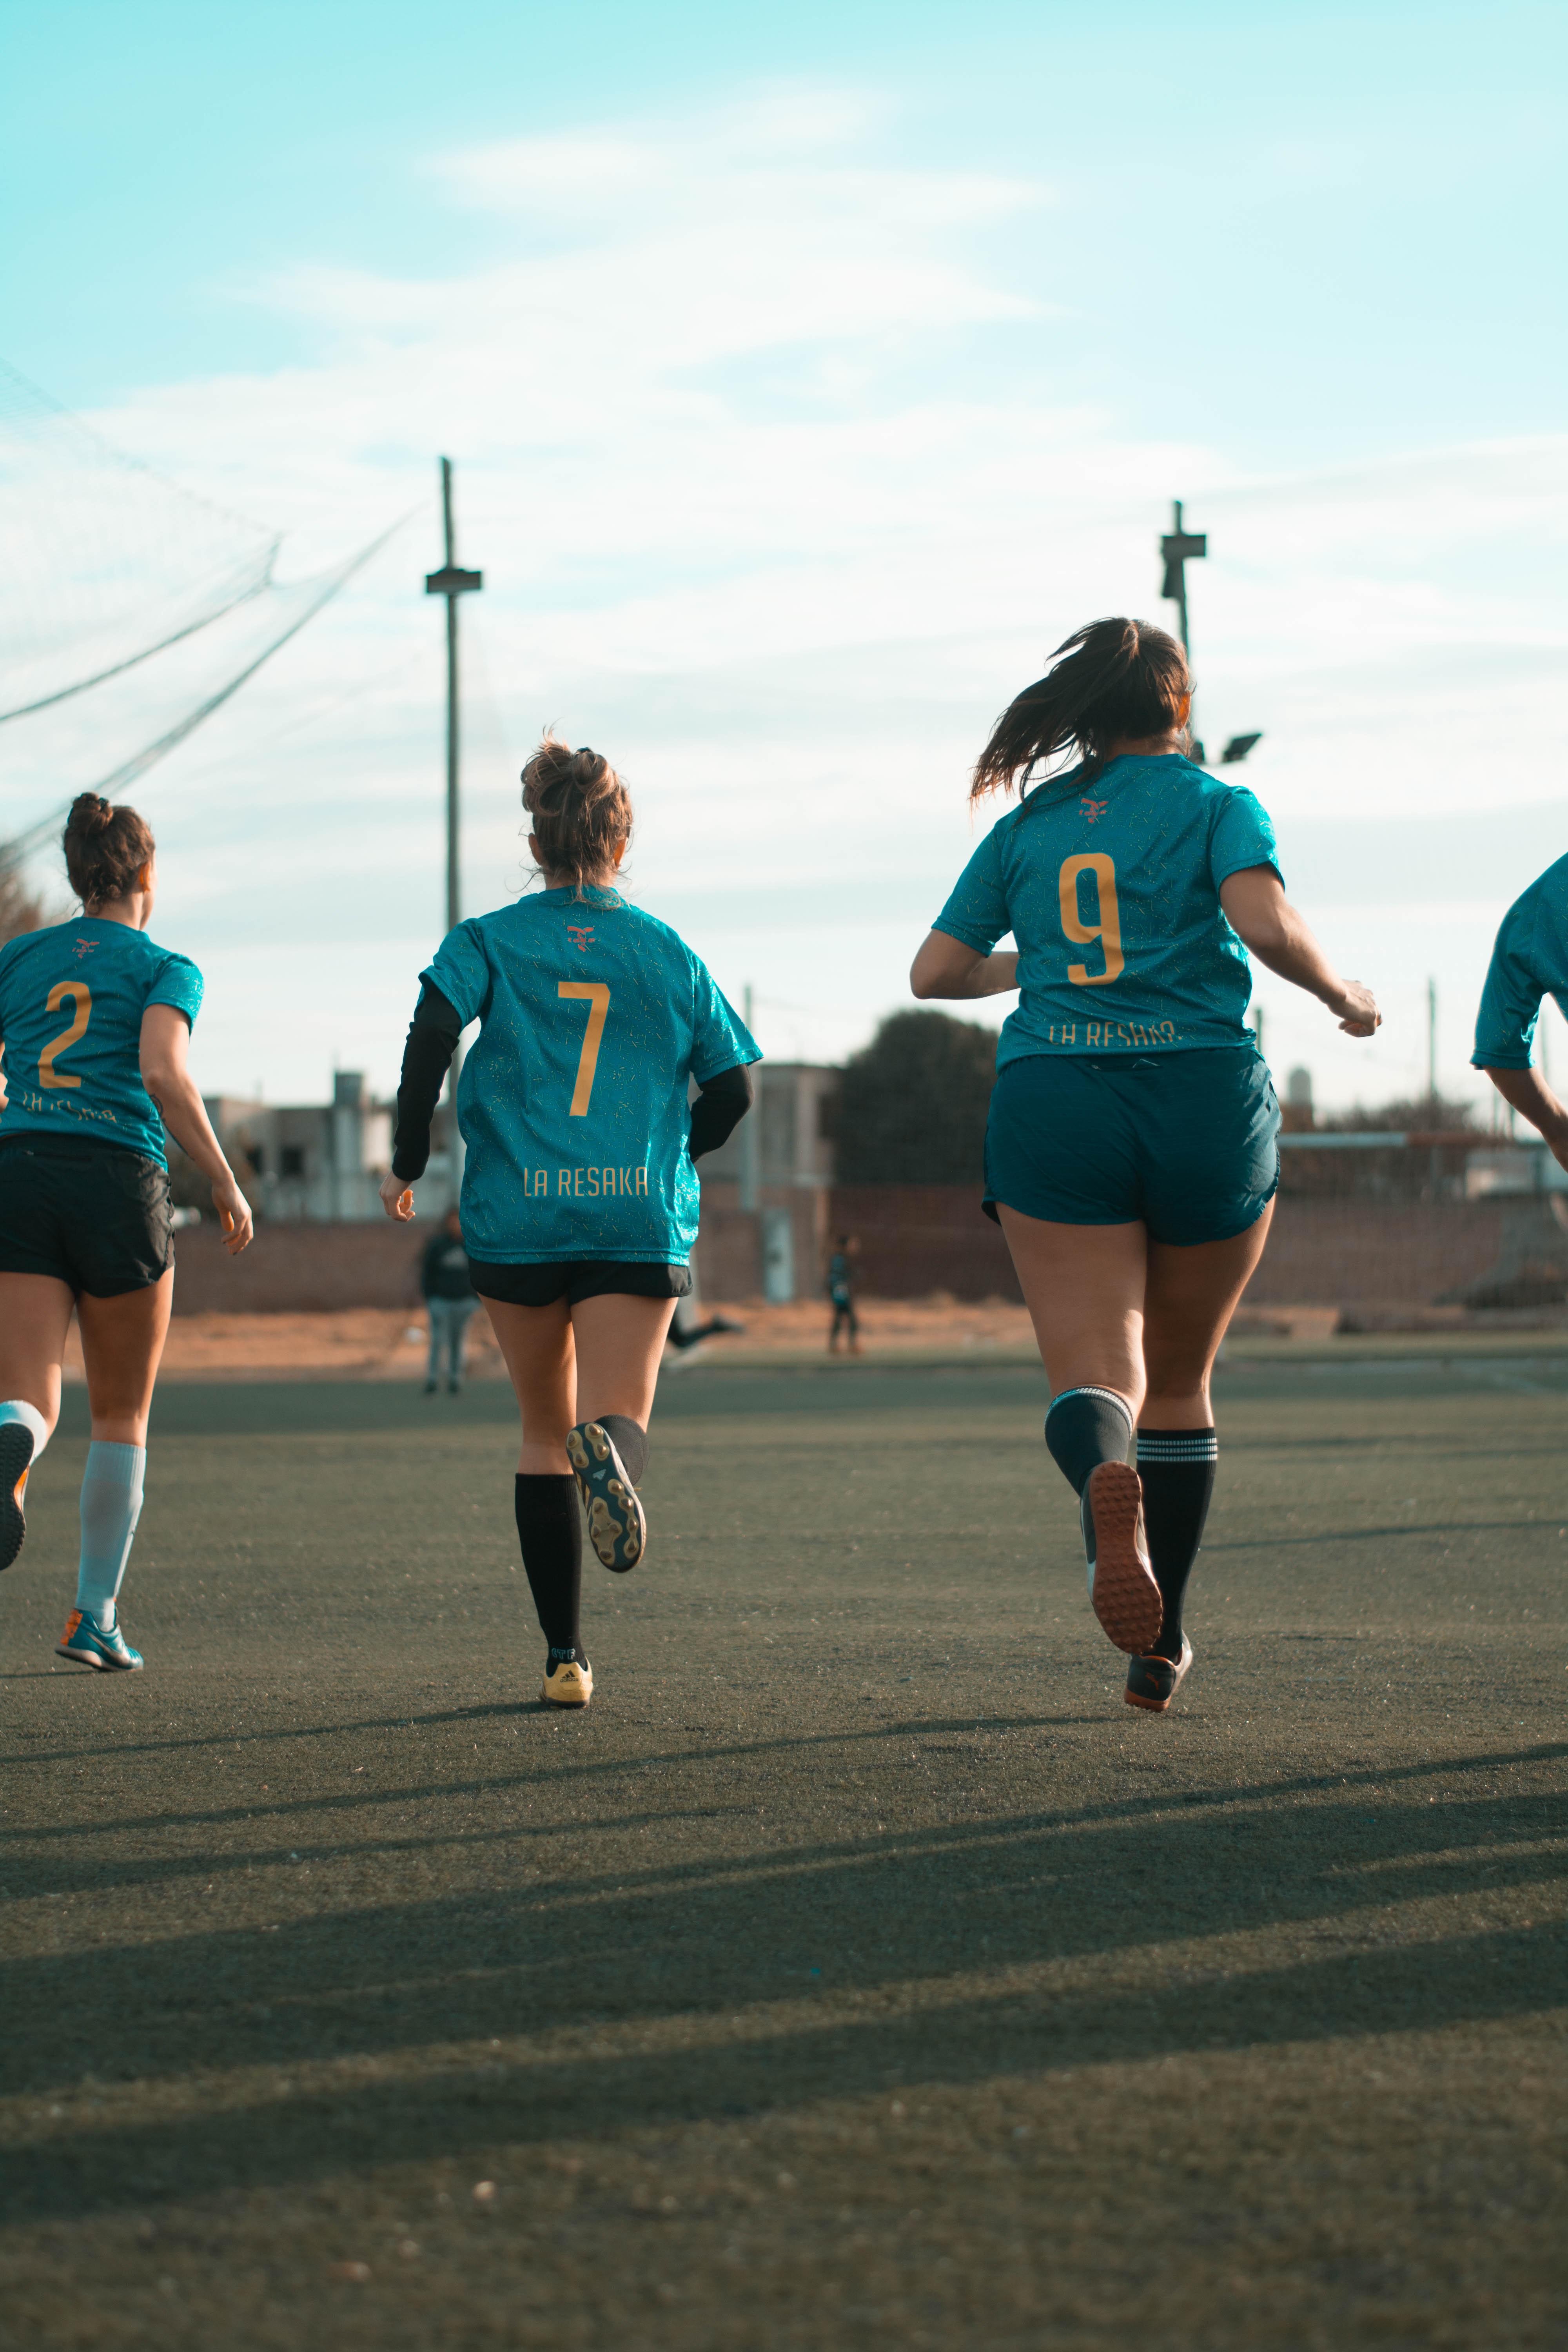
sports, team sport, player, competition event, running, tournament, football, ball game, recreation, sport venue, sports equipment, competition, team, football player, women's football, soccer, games